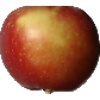
Label: braeburn_apple